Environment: lab
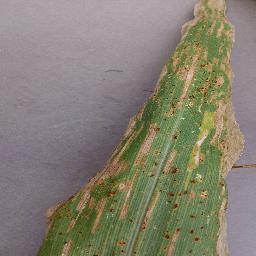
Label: northern_corn_leaf_blight